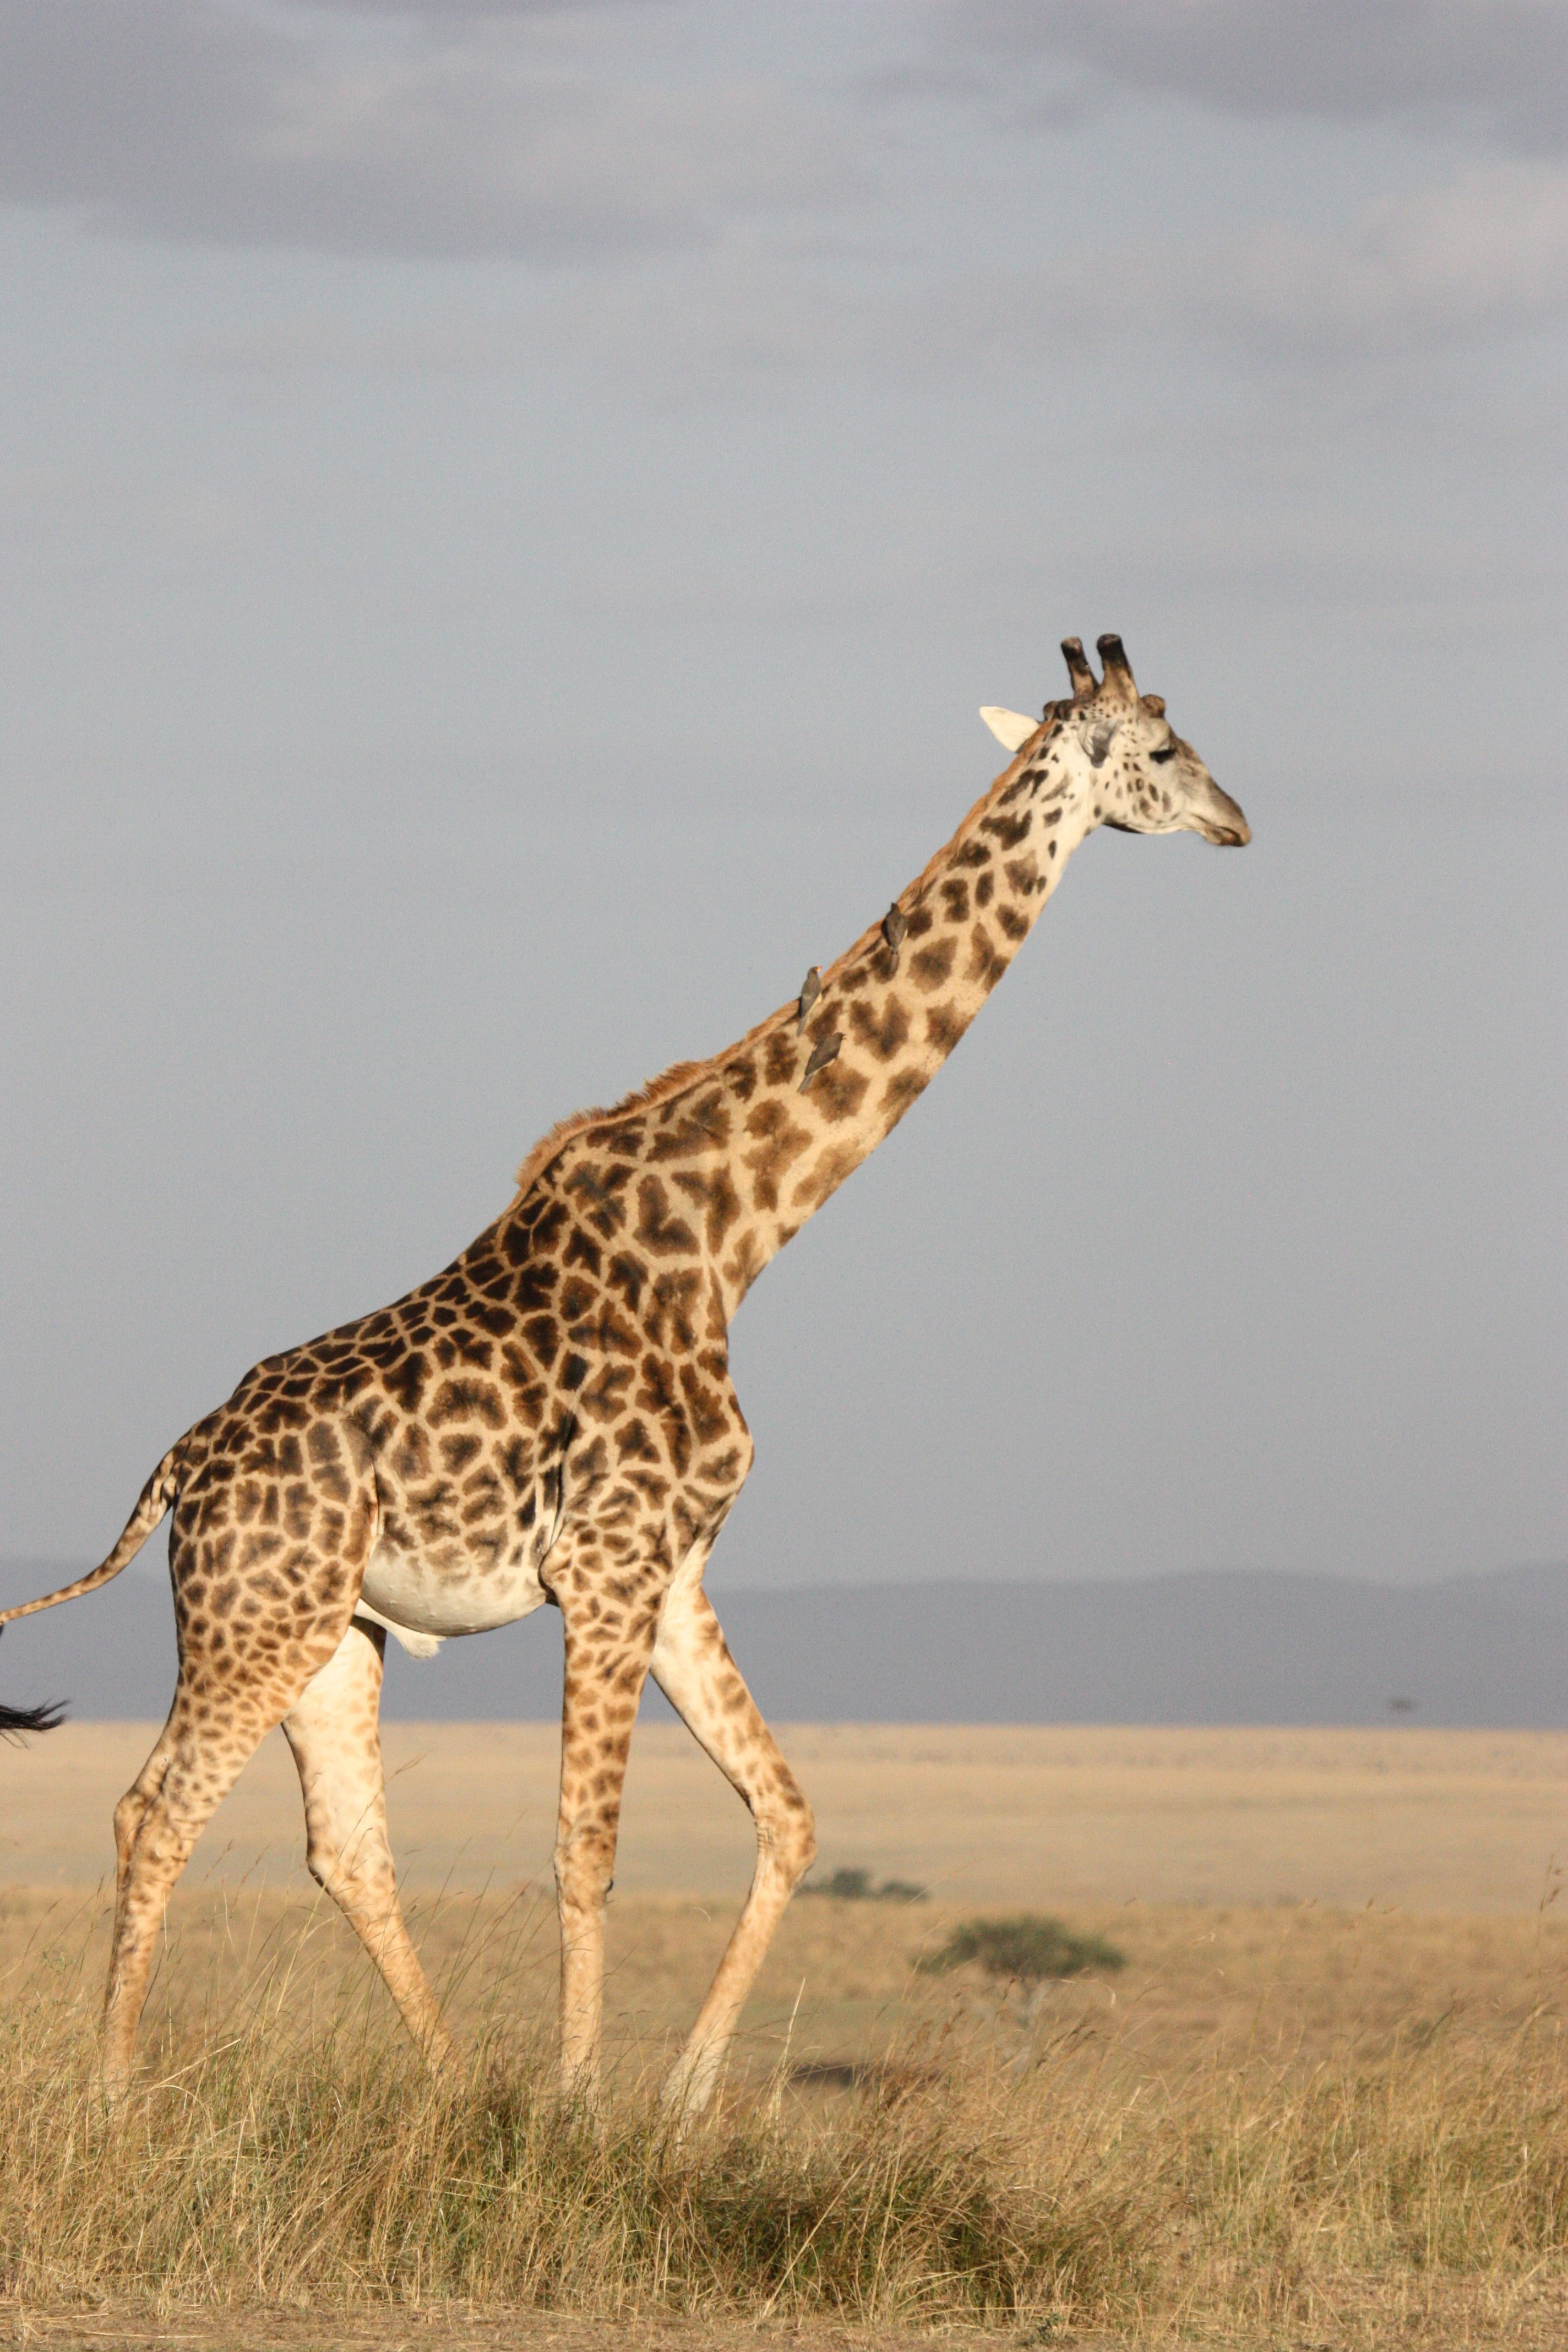
nature, adventure, animal, wildlife, wild, africa, mammal, fauna, savanna, giraffe, grassland, animals, tall, vertebrate, safari, serengeti, south africa, giraffidae, nature serengeti